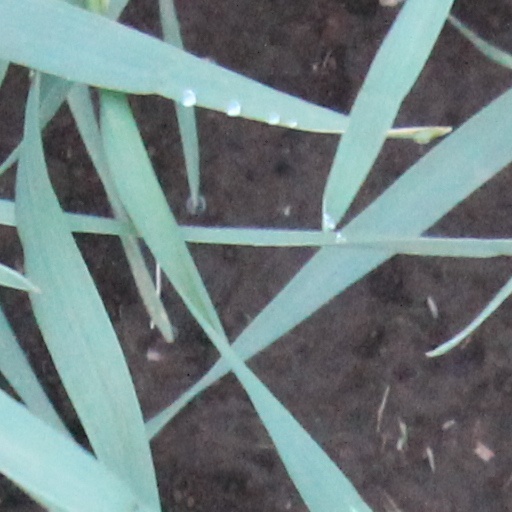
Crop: wheat